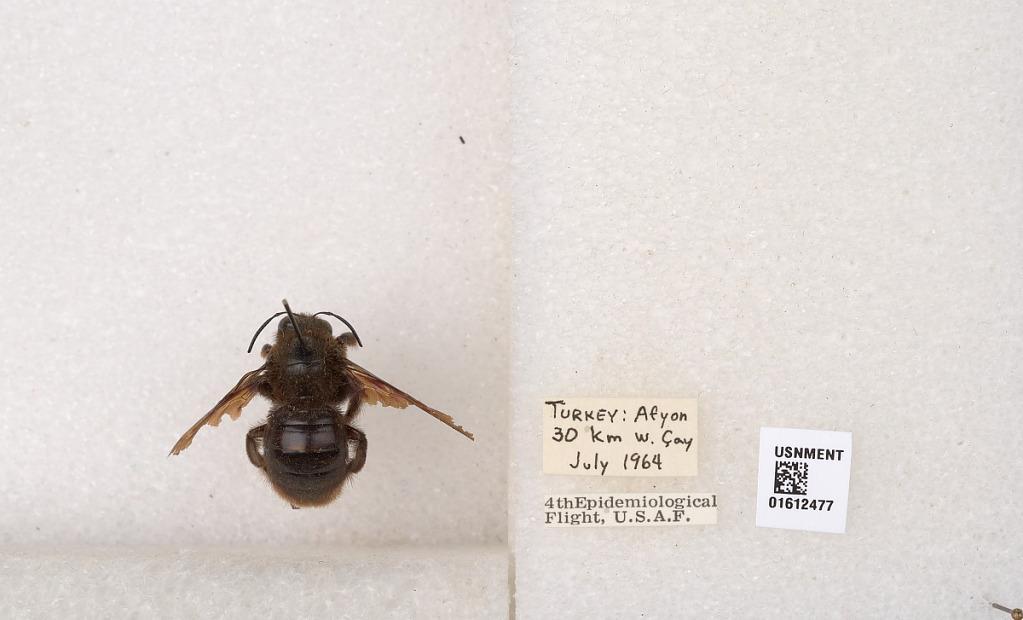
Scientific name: Xylocopa
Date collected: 1964-7-1
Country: Turkey
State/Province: Afyonkarahisar
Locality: Afyon, 30 km W. Cay